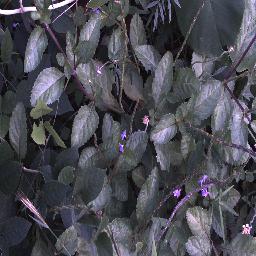
Label: snake_weed